Mitcham Common

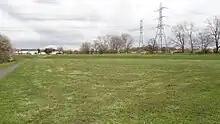
View of Mitcham Commons

Mitcham Common is 182 hectares (460 acres) of common land situated in south London. It is predominantly in the London borough of Merton, with parts straddling the borders of Croydon and Sutton. It is designated a Site of Metropolitan Importance for Nature Conservation.